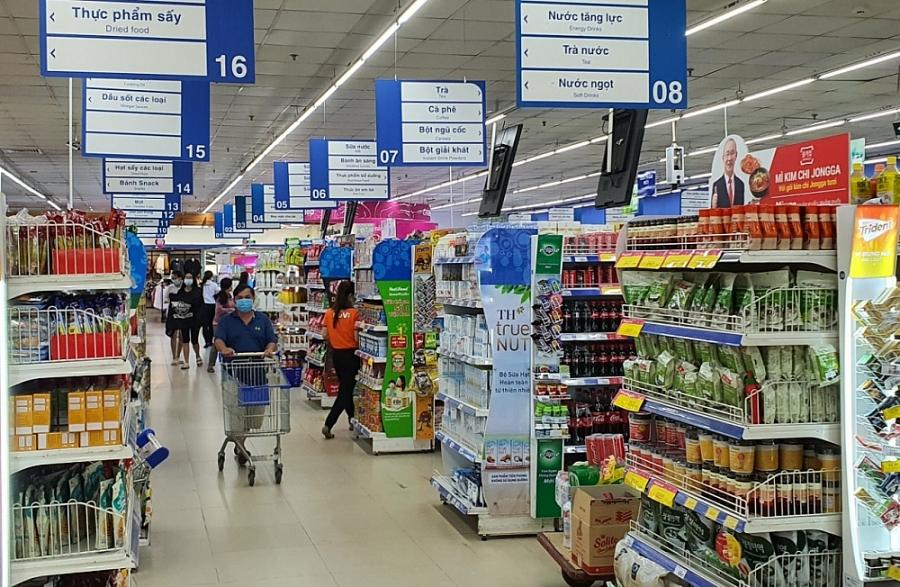
có một người đàn ông đang di chuyển cùng một chiếc xe đẩy siêu thị